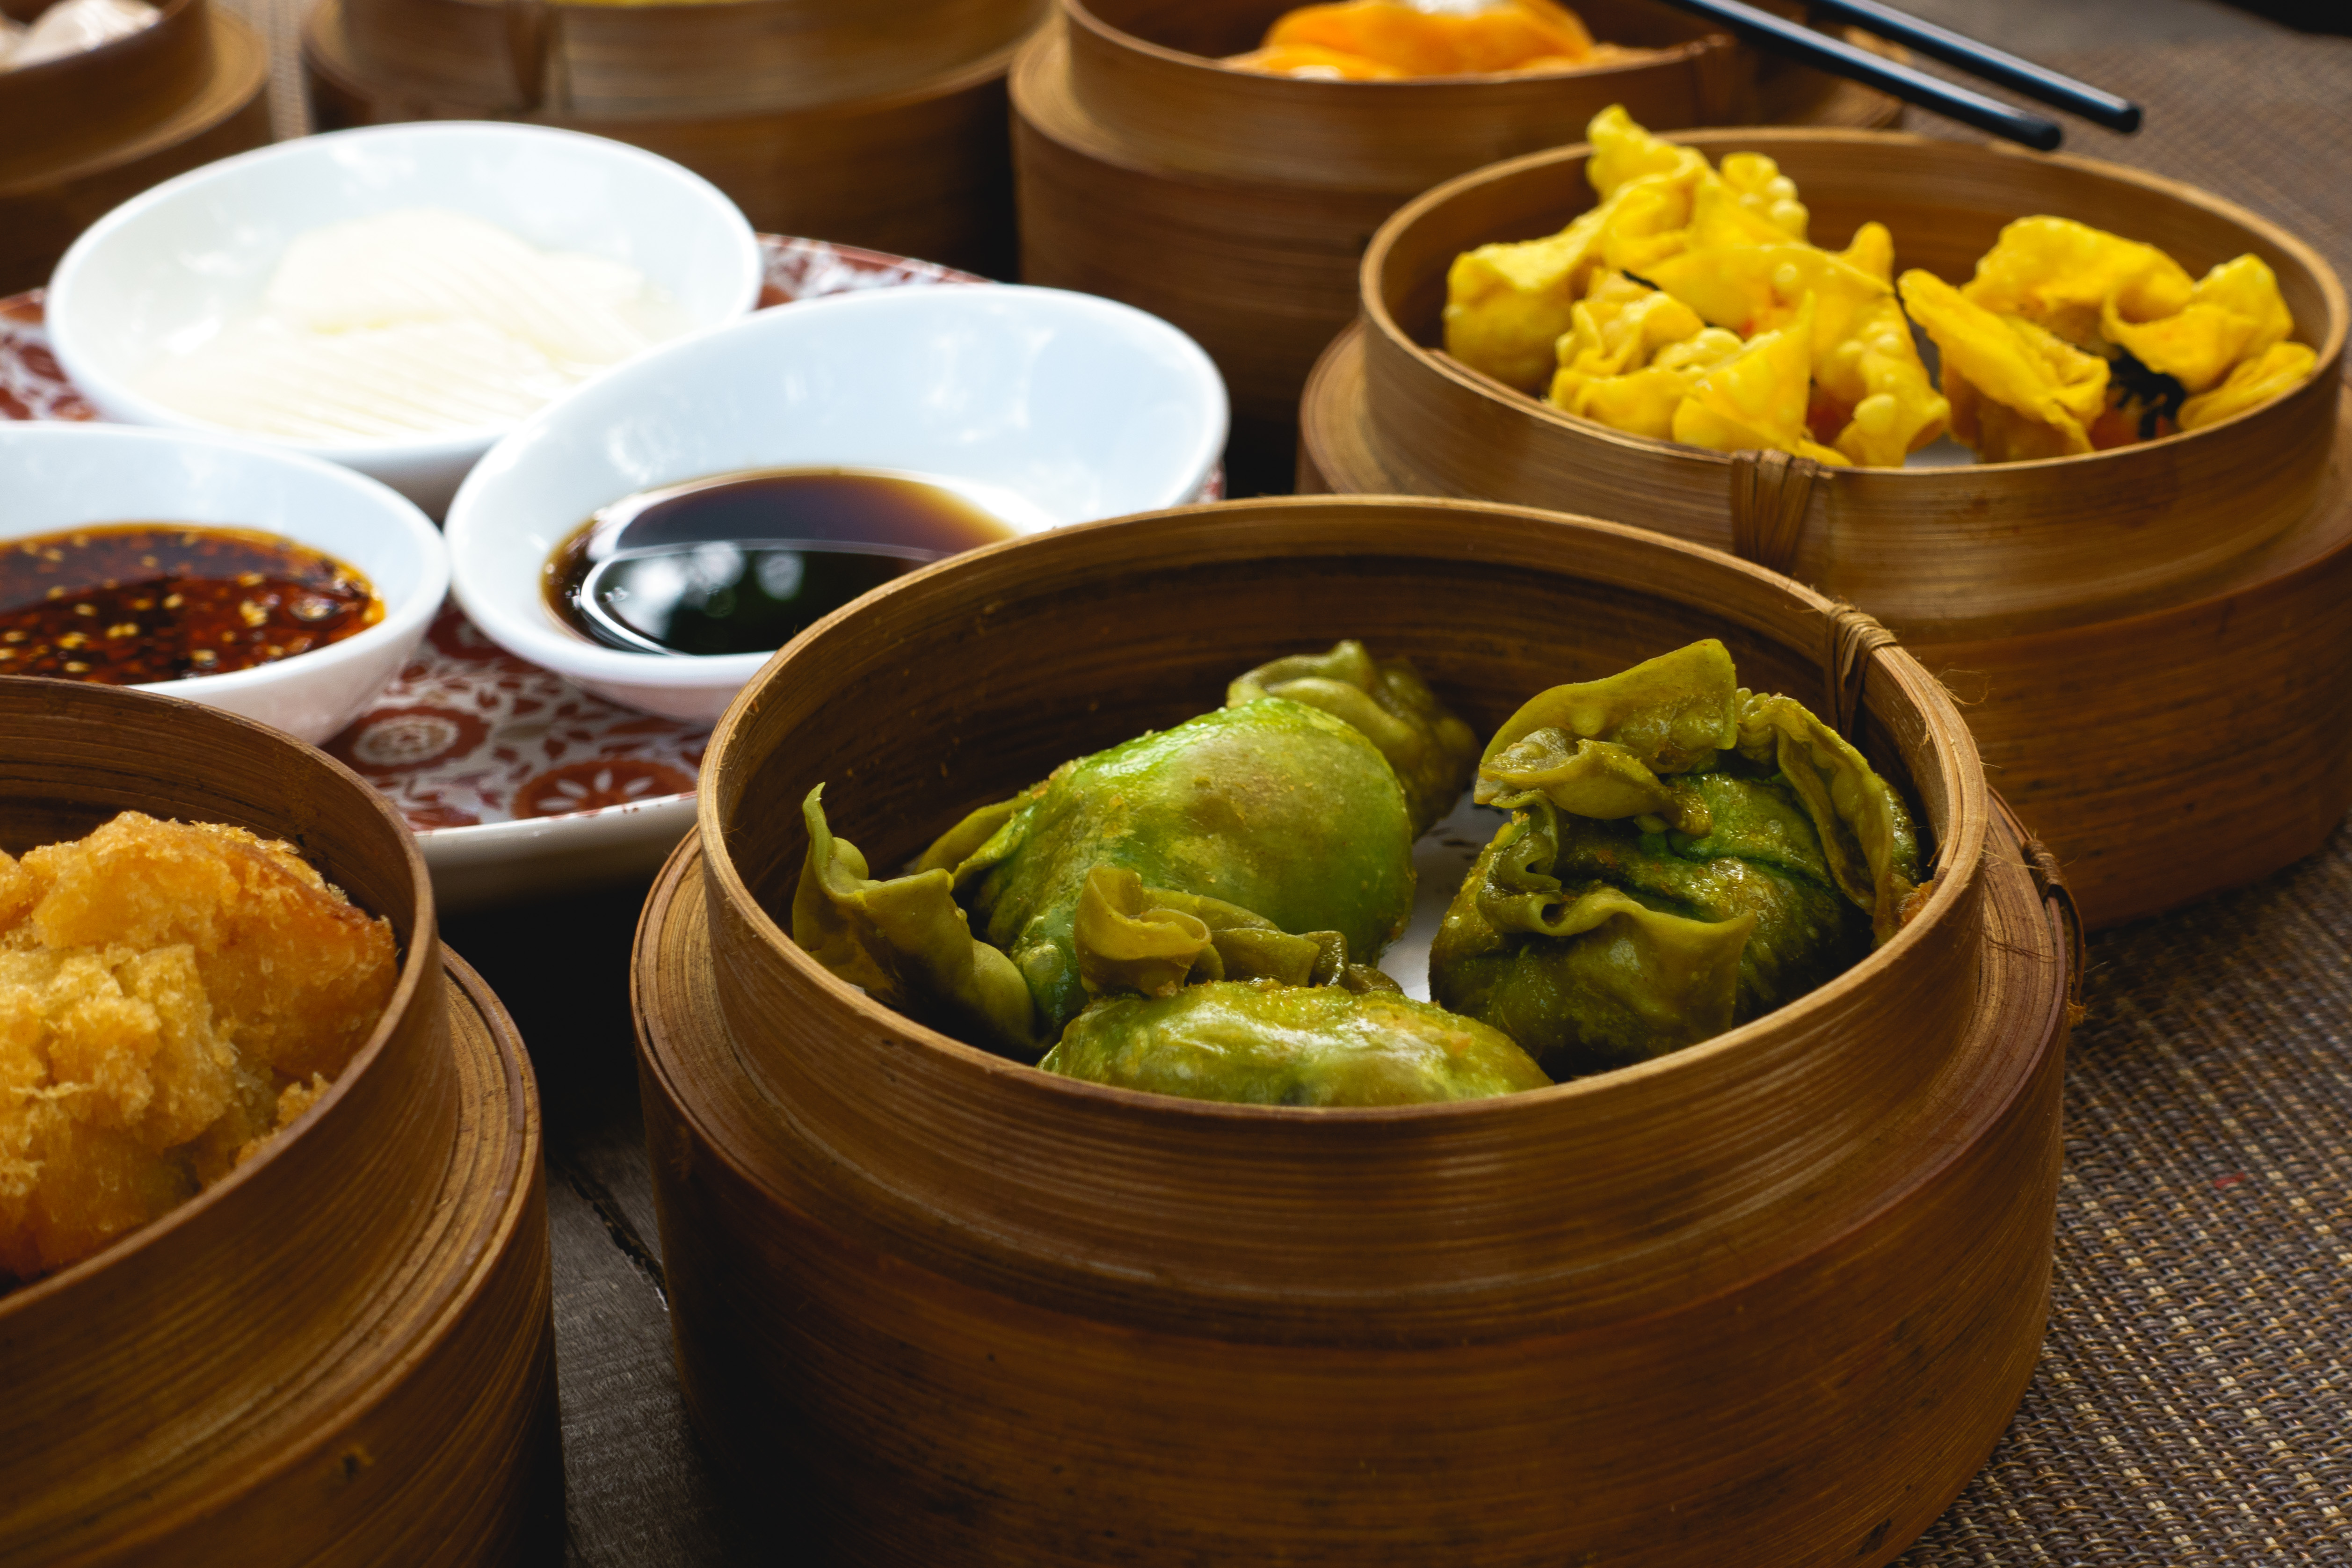
dish, food, cuisine, ingredient, dim sum, dim sim, produce, chinese food, lunch, meal, Hong Kong cuisine, shumai, side dish, vegetarian food, appetizer, dumpling, comfort food, mongolian food, korean food